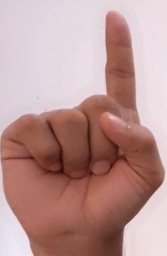
ASL sign: 1